Bisj Pole

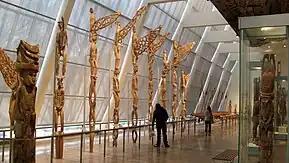
Asmat Bis Poles from New Guinea, Indonesia

A Bisj, Mbis or Bis pole is a ritual artifact created and used by the Asmat people of South-western New Guinea, Indonesia. They are also common in New Zealand, Vanuatu (formerly the New Hebrides).